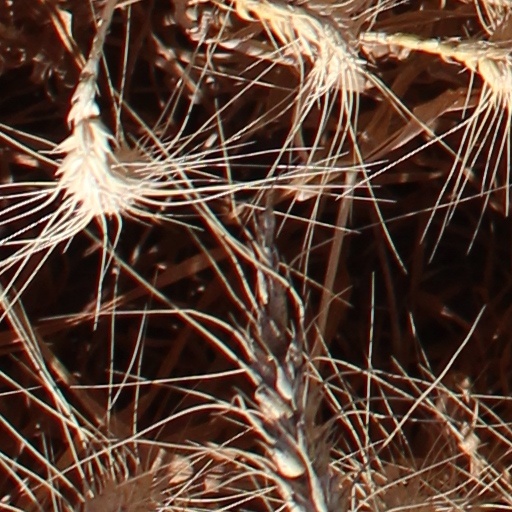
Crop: wheat